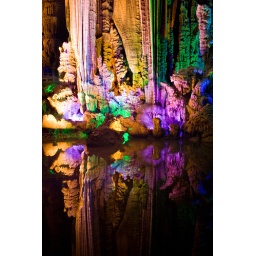
the water provides a near perfect mirror